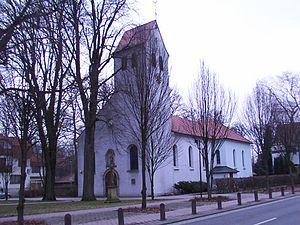
Marienloh est un ancien village devenu quartier de la ville de Paderborn en Rhénanie-du-Nord-Westphalie qui comprenait 2 942 habitants au 30 juin 2008.